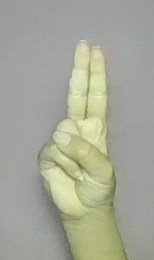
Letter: taa